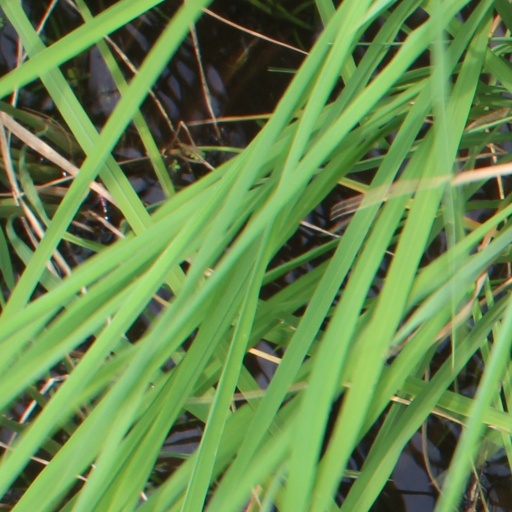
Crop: rice